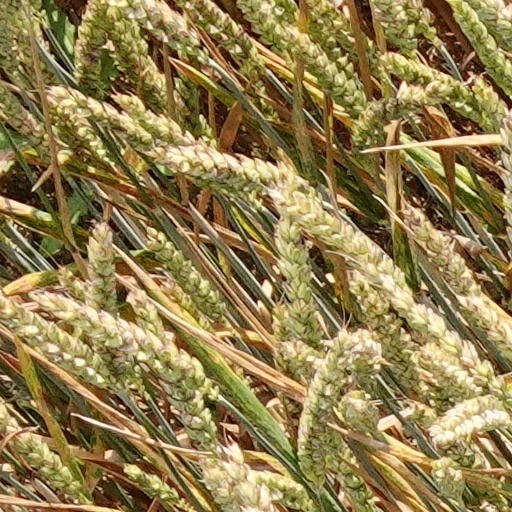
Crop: wheat